Thomas Morgan (of Rhiwpera)

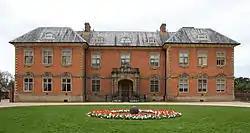
Tredegar House

Thomas Morgan (8 June 1727 – 15 May 1771) was a Welsh politician, of the Morgans of Tredegar. He was the eldest son of Thomas Morgan, Judge Advocate General of the Army, and his wife Jane Colchester.